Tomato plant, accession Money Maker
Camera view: bottom (45 deg); turntable rotation: 90 degrees
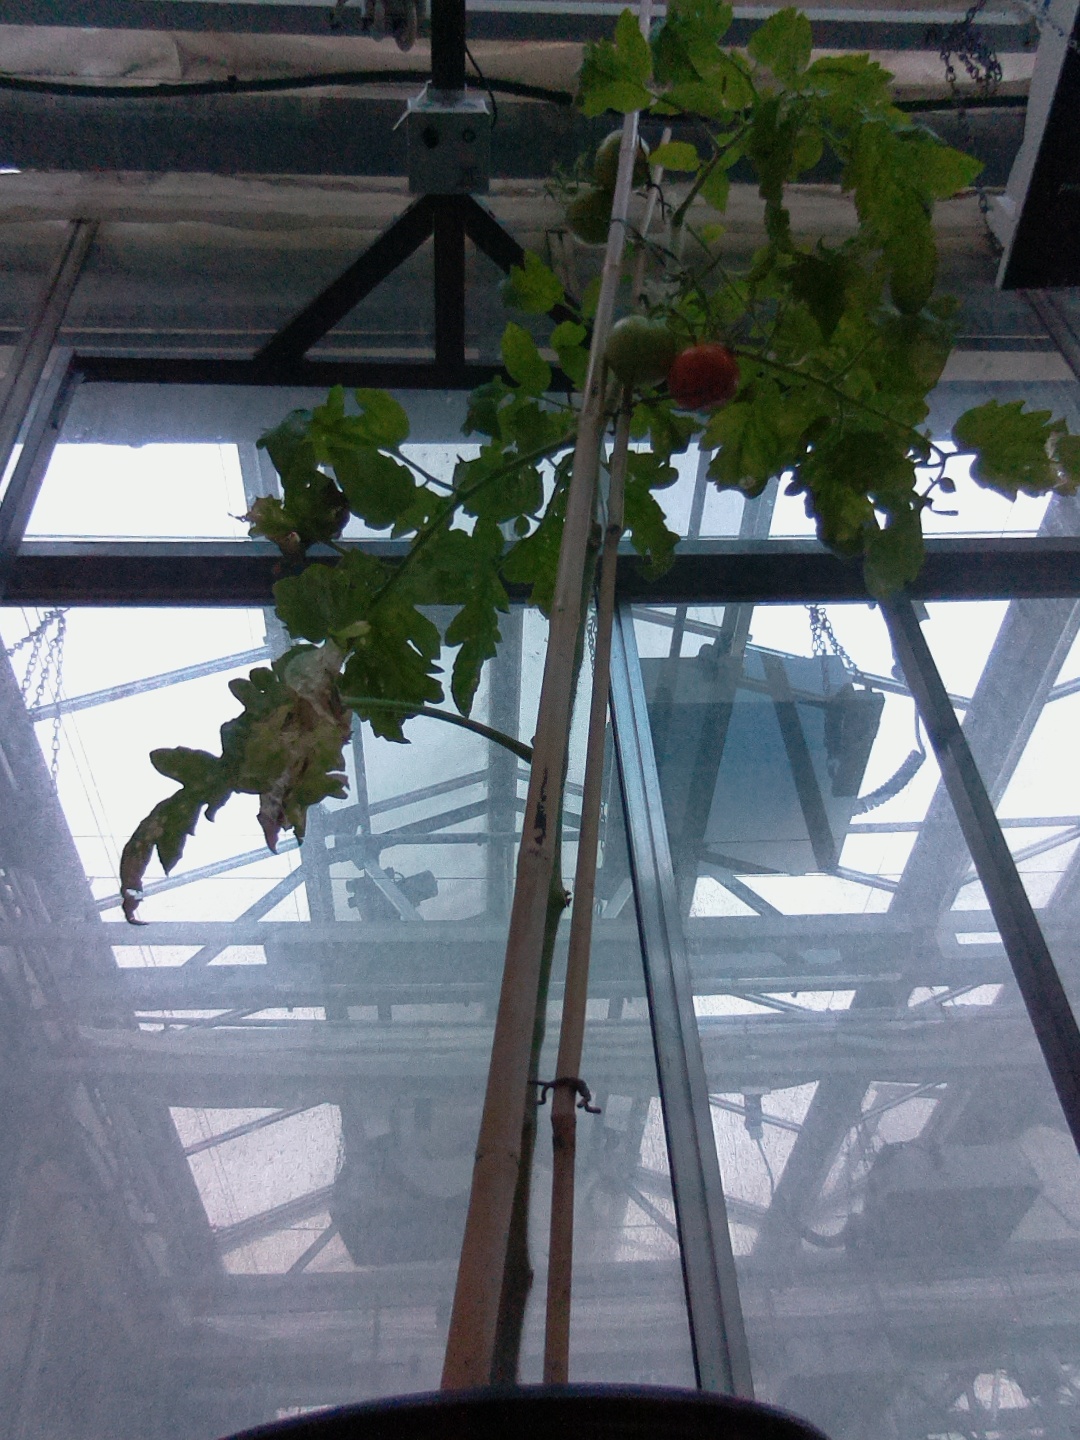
BBCH growth stage 82: 20%-30% of fruits show typical fully ripe color